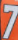
Number: 7